The Rocket from Calabuch

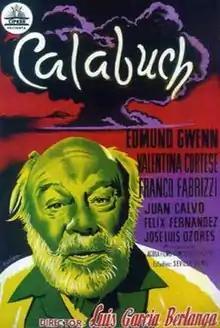
Spanish film poster

Calabuch (US title: The Rocket From Calabuch) is a 1956 comedy film directed by Luis García Berlanga.